St Bartholomew-the-Great

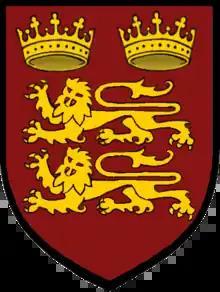
Arms of the Priory Church of St Bartholomew the Great

The church was founded in 1123 by Rahere, a prebendary of St Paul's Cathedral and an Augustinian canon regular. While at the Vatican, Rahere dreamed that a winged beast came and transported him to a high place, then relayed a message from "the High Trinity and...the court of Heaven" that he was to erect a church in London's Smithfield. Rahere travelled to London and was informed that the area in his vision – then a small cemetery – was royal property, and could not be built upon. Henry I, however, granted title of the land to Rahere upon hearing his divine message.